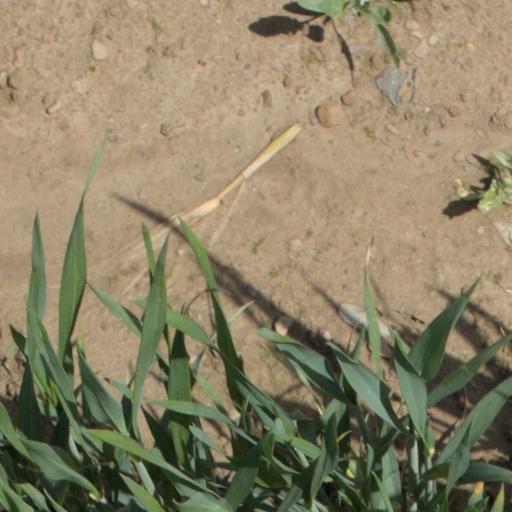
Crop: wheat